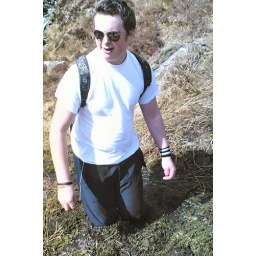
Tadgh stuck in the mud during a hill walk in the Comeragh Mountains last year. Taken with my phone